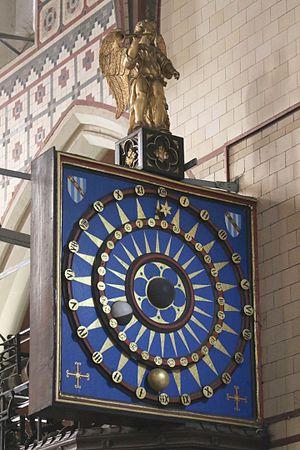
Cet article recense les horloges astronomiques du Royaume-Uni.